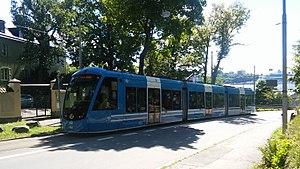
Rame CAF Urbos, dénommée A36 à Stockholm, en phase d'essai durant l'été 2016